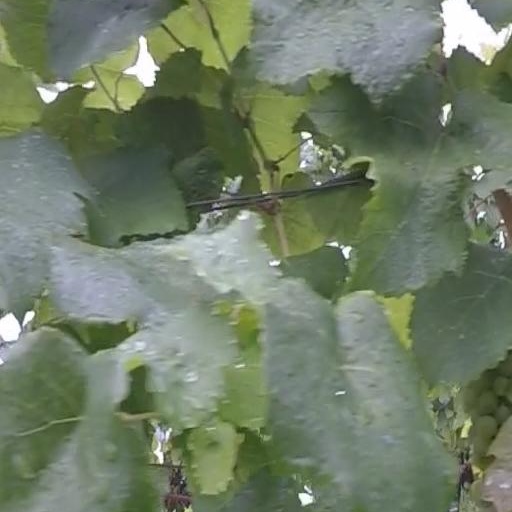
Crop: grape